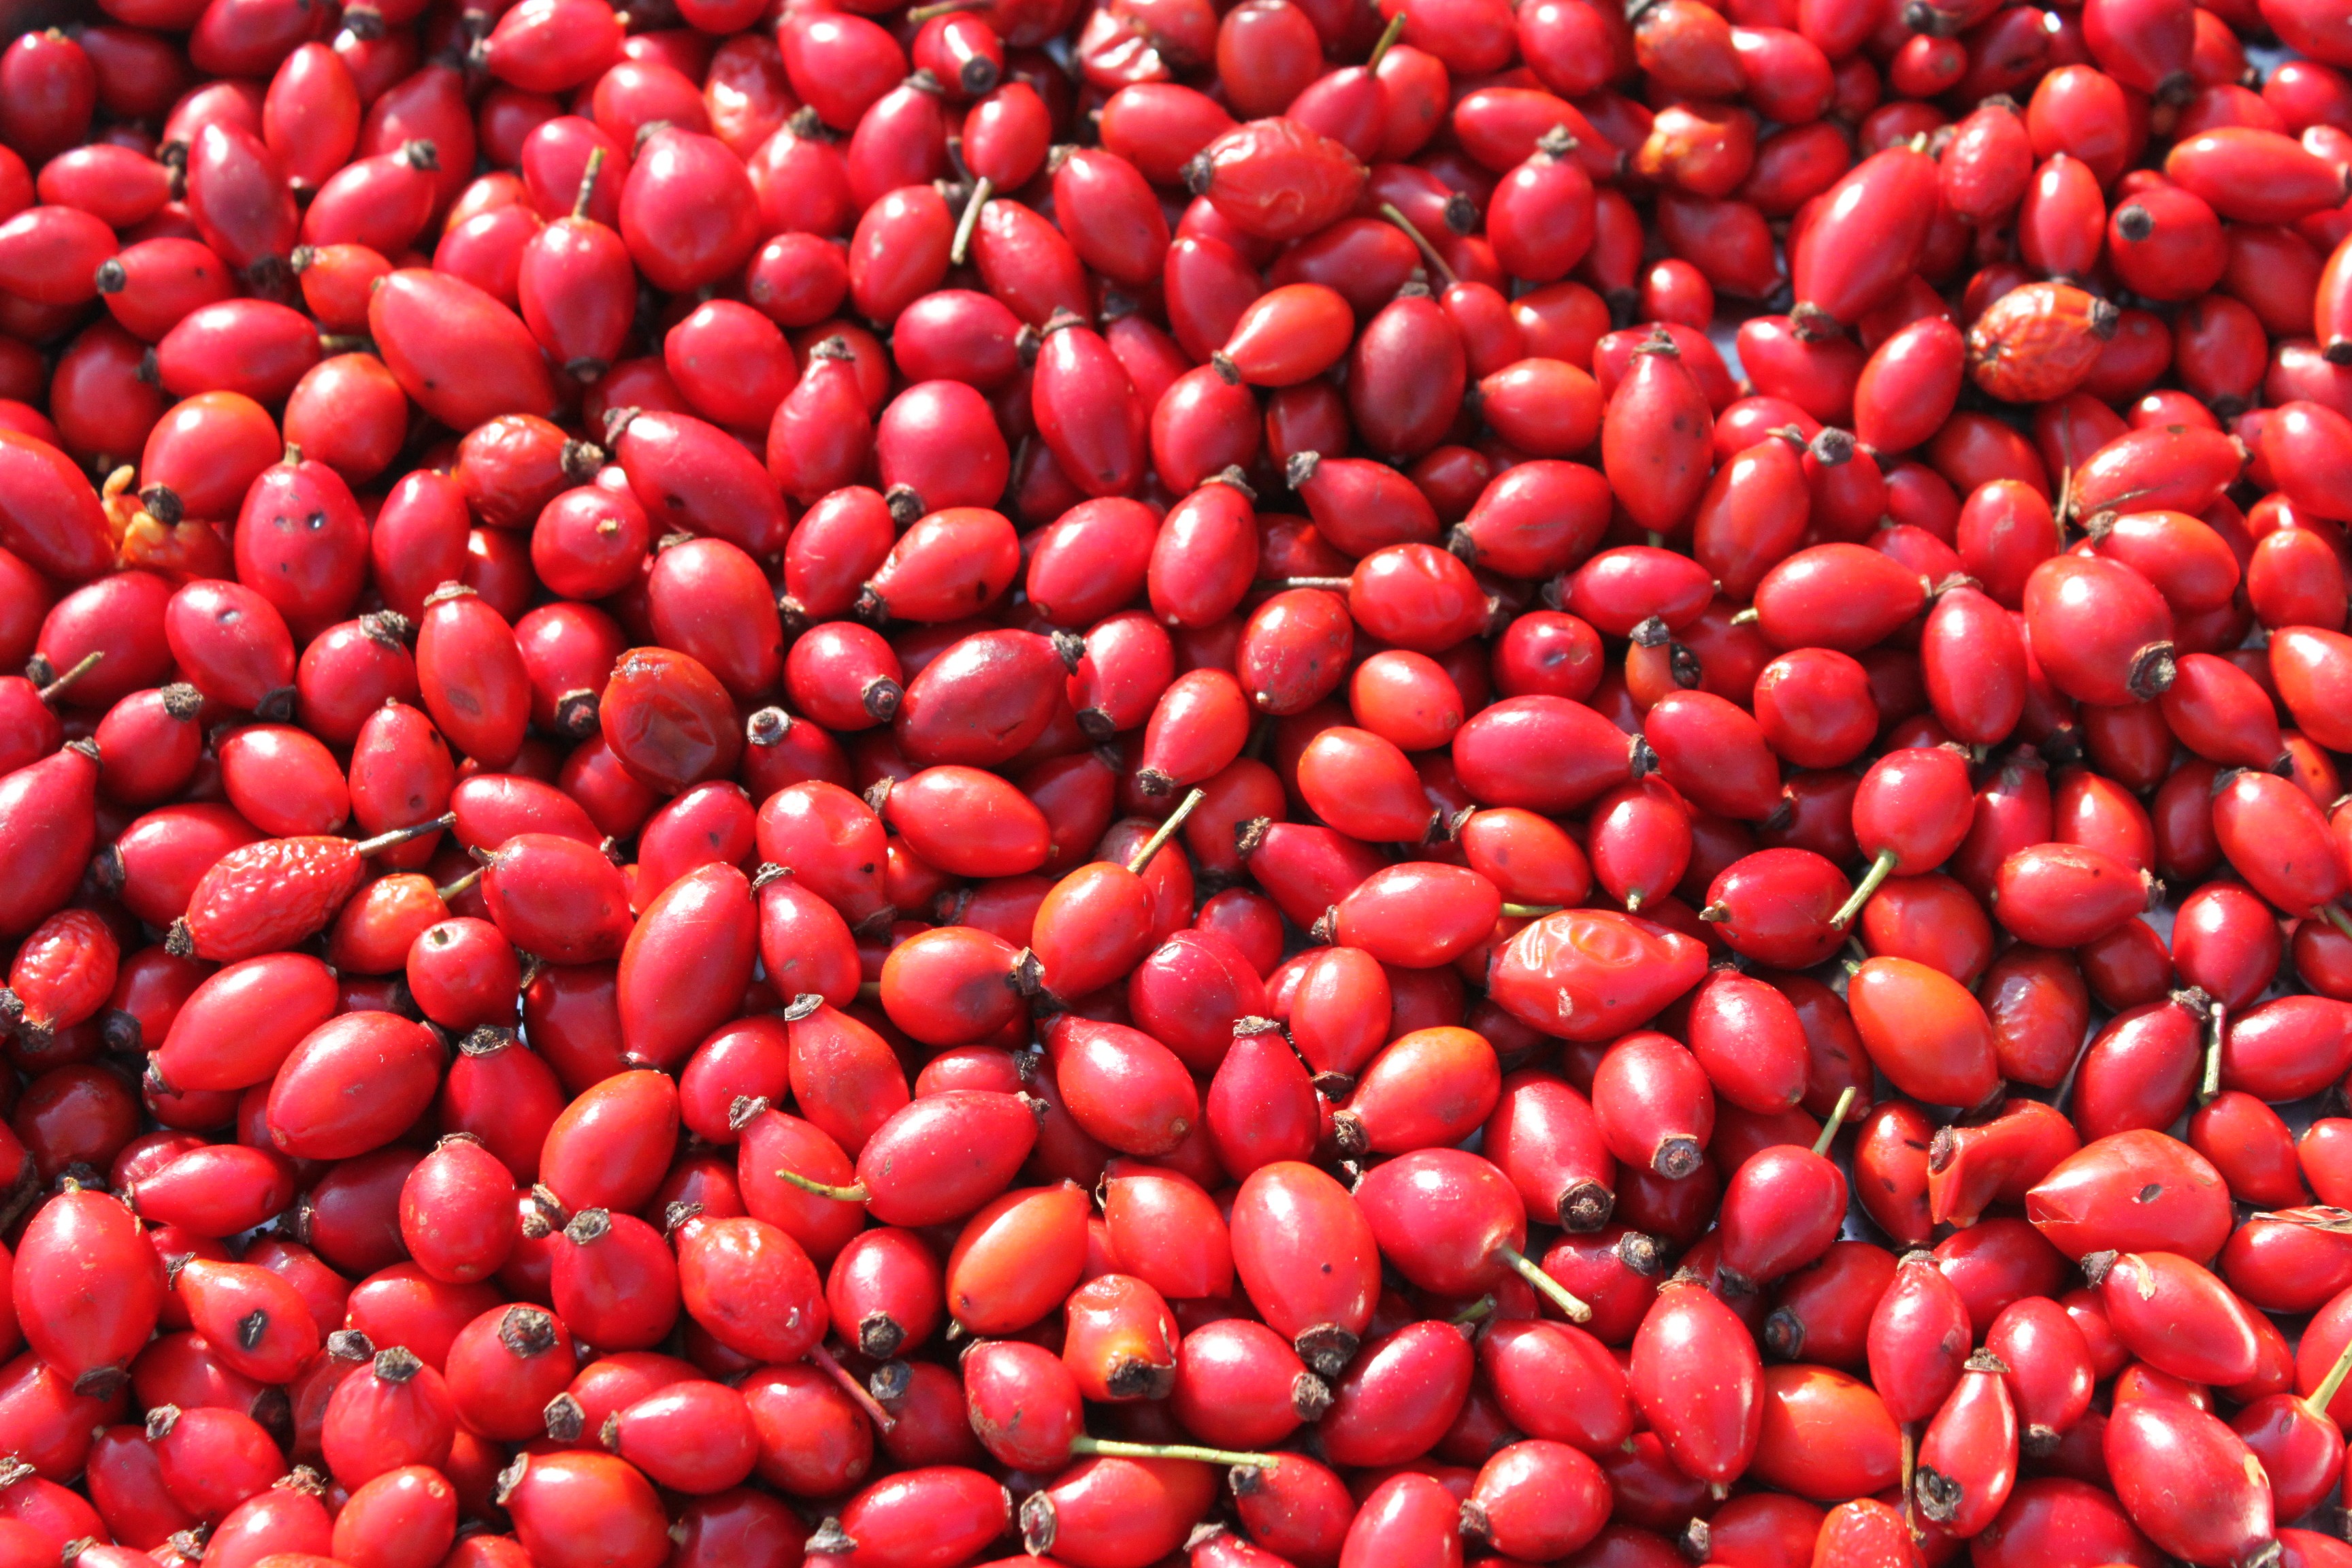
plant, fruit, tea, flower, wild, rose, food, red, produce, vegetable, vitamin, hips, rose hip, flowering plant, rugosa, land plant, pomaceous